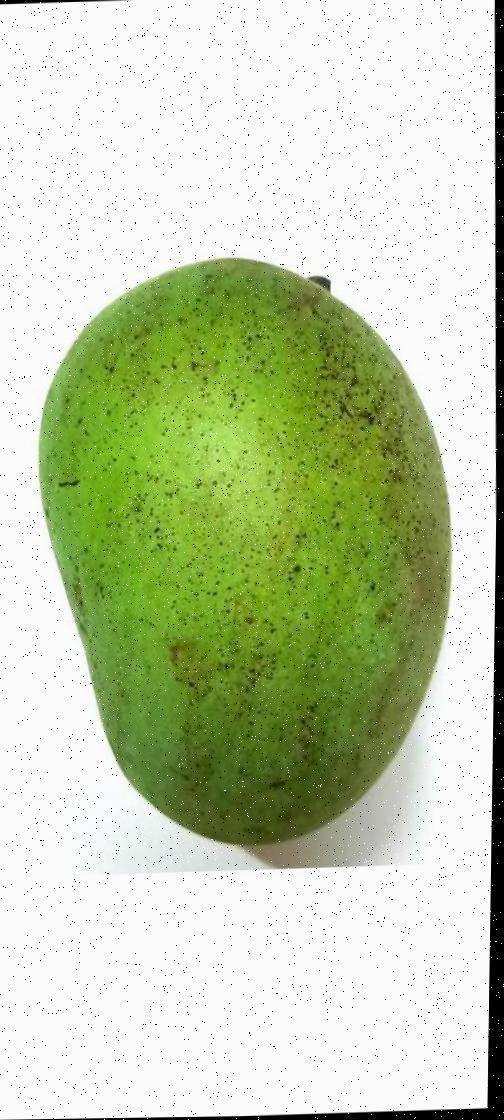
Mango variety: Shada